Evangelion: 1.0 You Are (Not) Alone

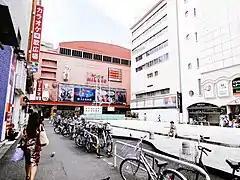
The Shinjuku Milano-za; the film was supposed to make its debut at Cinema Square Tokyo, but was then moved to Milano 1 due to the high audience turnout

The film was initially scheduled to be screened at the Tokyo Square Cinema within the Tokyo Milano Cinema complex in Shinjuku; however, the theater's seating capacity of 224 was insufficient to accommodate the large audience. The screening was moved to the Milano 1, which had a capacity of 1,046 seats. On the day of the premiere, seven consecutive screenings were held from the morning until the theater closed, during which the film received an enthusiastic response from the audience. The film was then released in eighty-four theaters on September 1, 2007. On April 26, 2008, "Evangelion: 1.01", the home video version of the film, was shown in some theaters, and then released on DVD on May 16. Furthermore, on New Year's Eve 2013, "Evangelion 1.0" was screened along with and in a special marathon in forty-four Japanese cinemas.